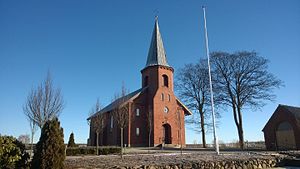
Hjulby Kirke
Hjulby Kirke
Hjulby Kirke, Stationsvej 19 A, Hjulby, 5800 Nyborg; set fra V
Hjulby Kirke er en kirke, der ligger i landsbyen Hjulby vest for Nyborg.